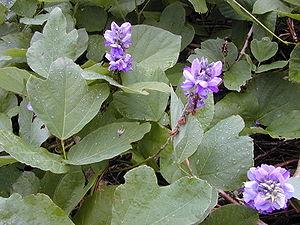
Pueraria montana est une espèce de plantes vivaces de la famille des Fabacées, originaire d'Extrême-Orient. Elle est cultivée dans son aire d'origine pour ses racines fournissant une fécule alimentaire. Sa variété lobata peut se montrer particulièrement envahissante.
Bien qu'il existe plusieurs définitions des espèces envahissantes, elles sont toujours basées sur quatre critères principaux :
Le parc national de Mammoth Cave est un parc national américain créé le 1ᵉʳ juillet 1941 et situé au centre de l'État du Kentucky. Il s'étend sur 214 km² dans le bassin de la Green, à cheval sur les comtés d'Edmonson, de Hart et de Barren. Il comprend une partie du Mammoth Cave System, qui est le plus grand réseau souterrain au monde, avec près de 668 kilomètres explorés de galeries. L'origine du nom de la grotte, qui date du XVIIIᵉ siècle, provient de sa taille importante et n'a pas de rapport avec l'animal préhistorique.